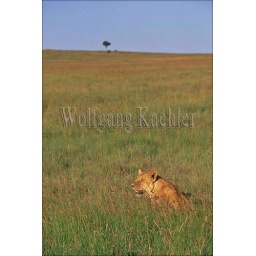
Kenya, masai mara, lioness sitting in grass